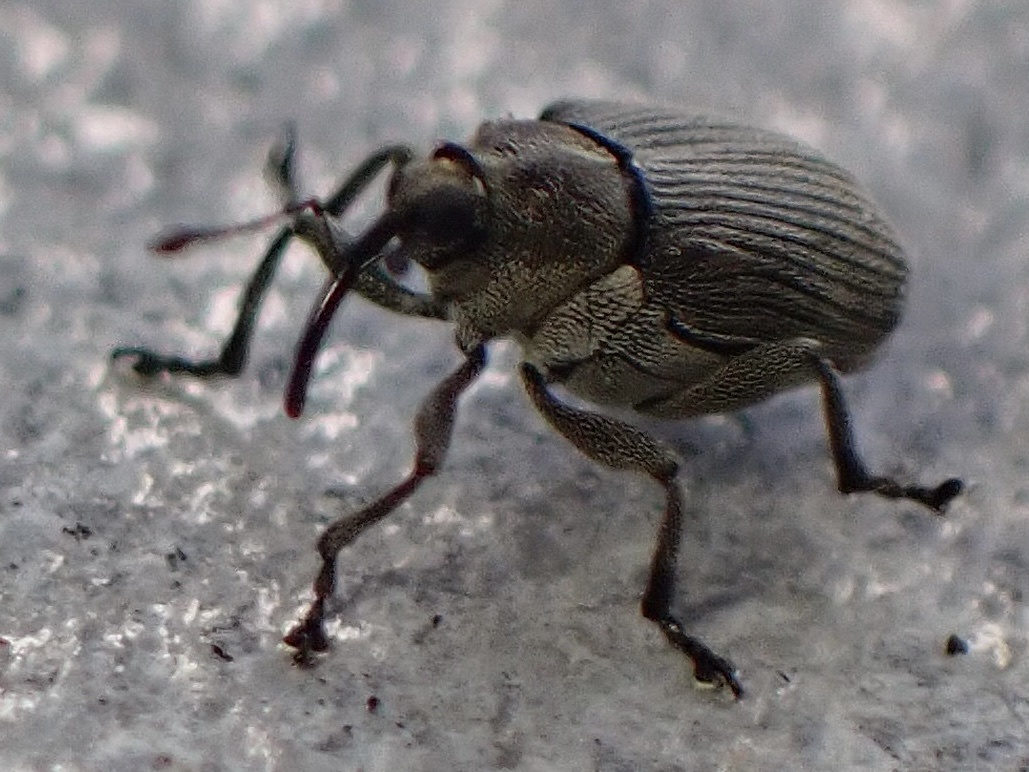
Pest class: Cabbage_seedpod_weevil